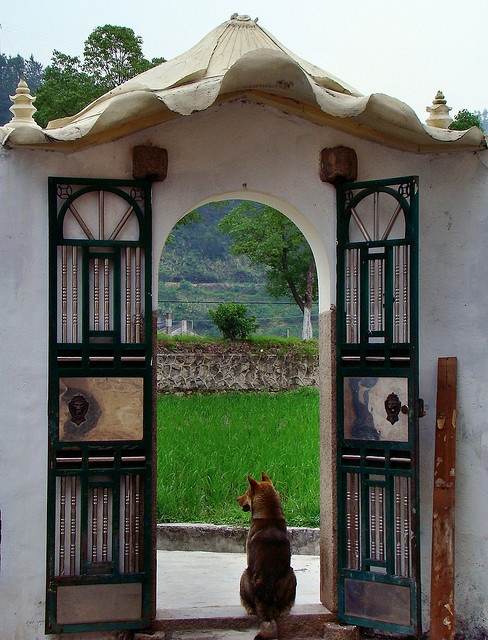
A dog sitting under a walkway next to a lush green field.
A dog sits in the arched doorway of a garden gate
A dog sitting outside of a set of doors waiting
A dog is sitting under a stone arch
a dog standing in a doorway looking out into a yard